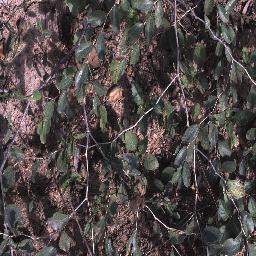
Label: chinee_apple